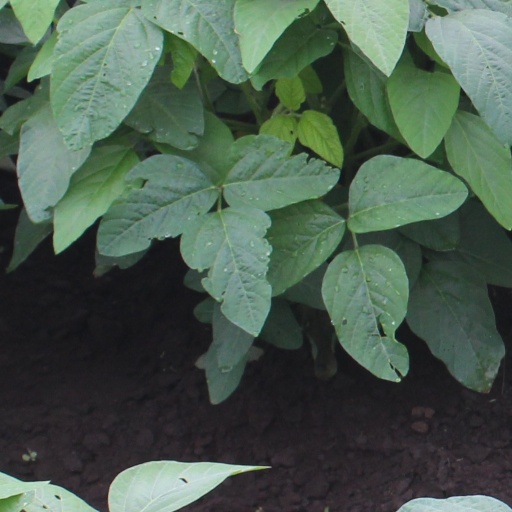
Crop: soybean